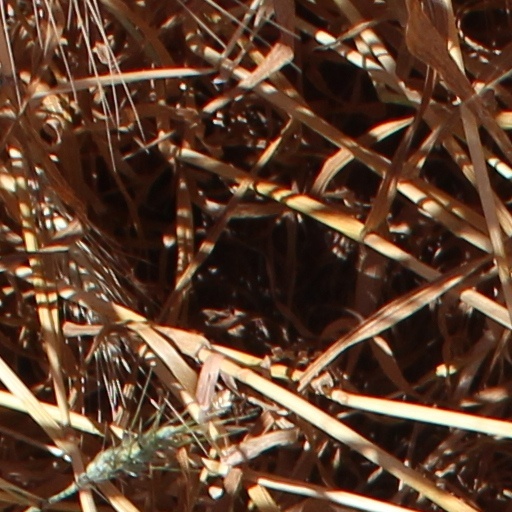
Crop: wheat